Trailing Trouble

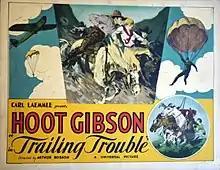
Lobby card

Trailing Trouble is a 1930 American Western film directed by Arthur Rosson, written by Harold Tarshis, and starring Hoot Gibson. It was released on March 23, 1930, by Universal Pictures. The title was also seen as Trailin' Trouble.